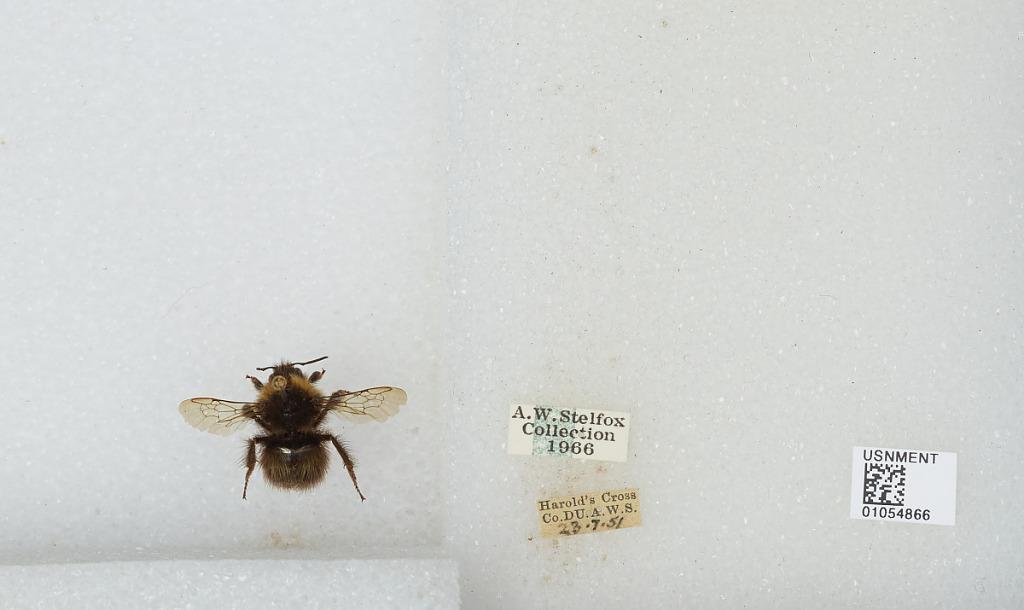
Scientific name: Bombus sp.
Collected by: A. Stelfox
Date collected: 1951-7-23
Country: Ireland
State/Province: Dublin
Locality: Harold's Cross
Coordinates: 53.3247, -6.2817